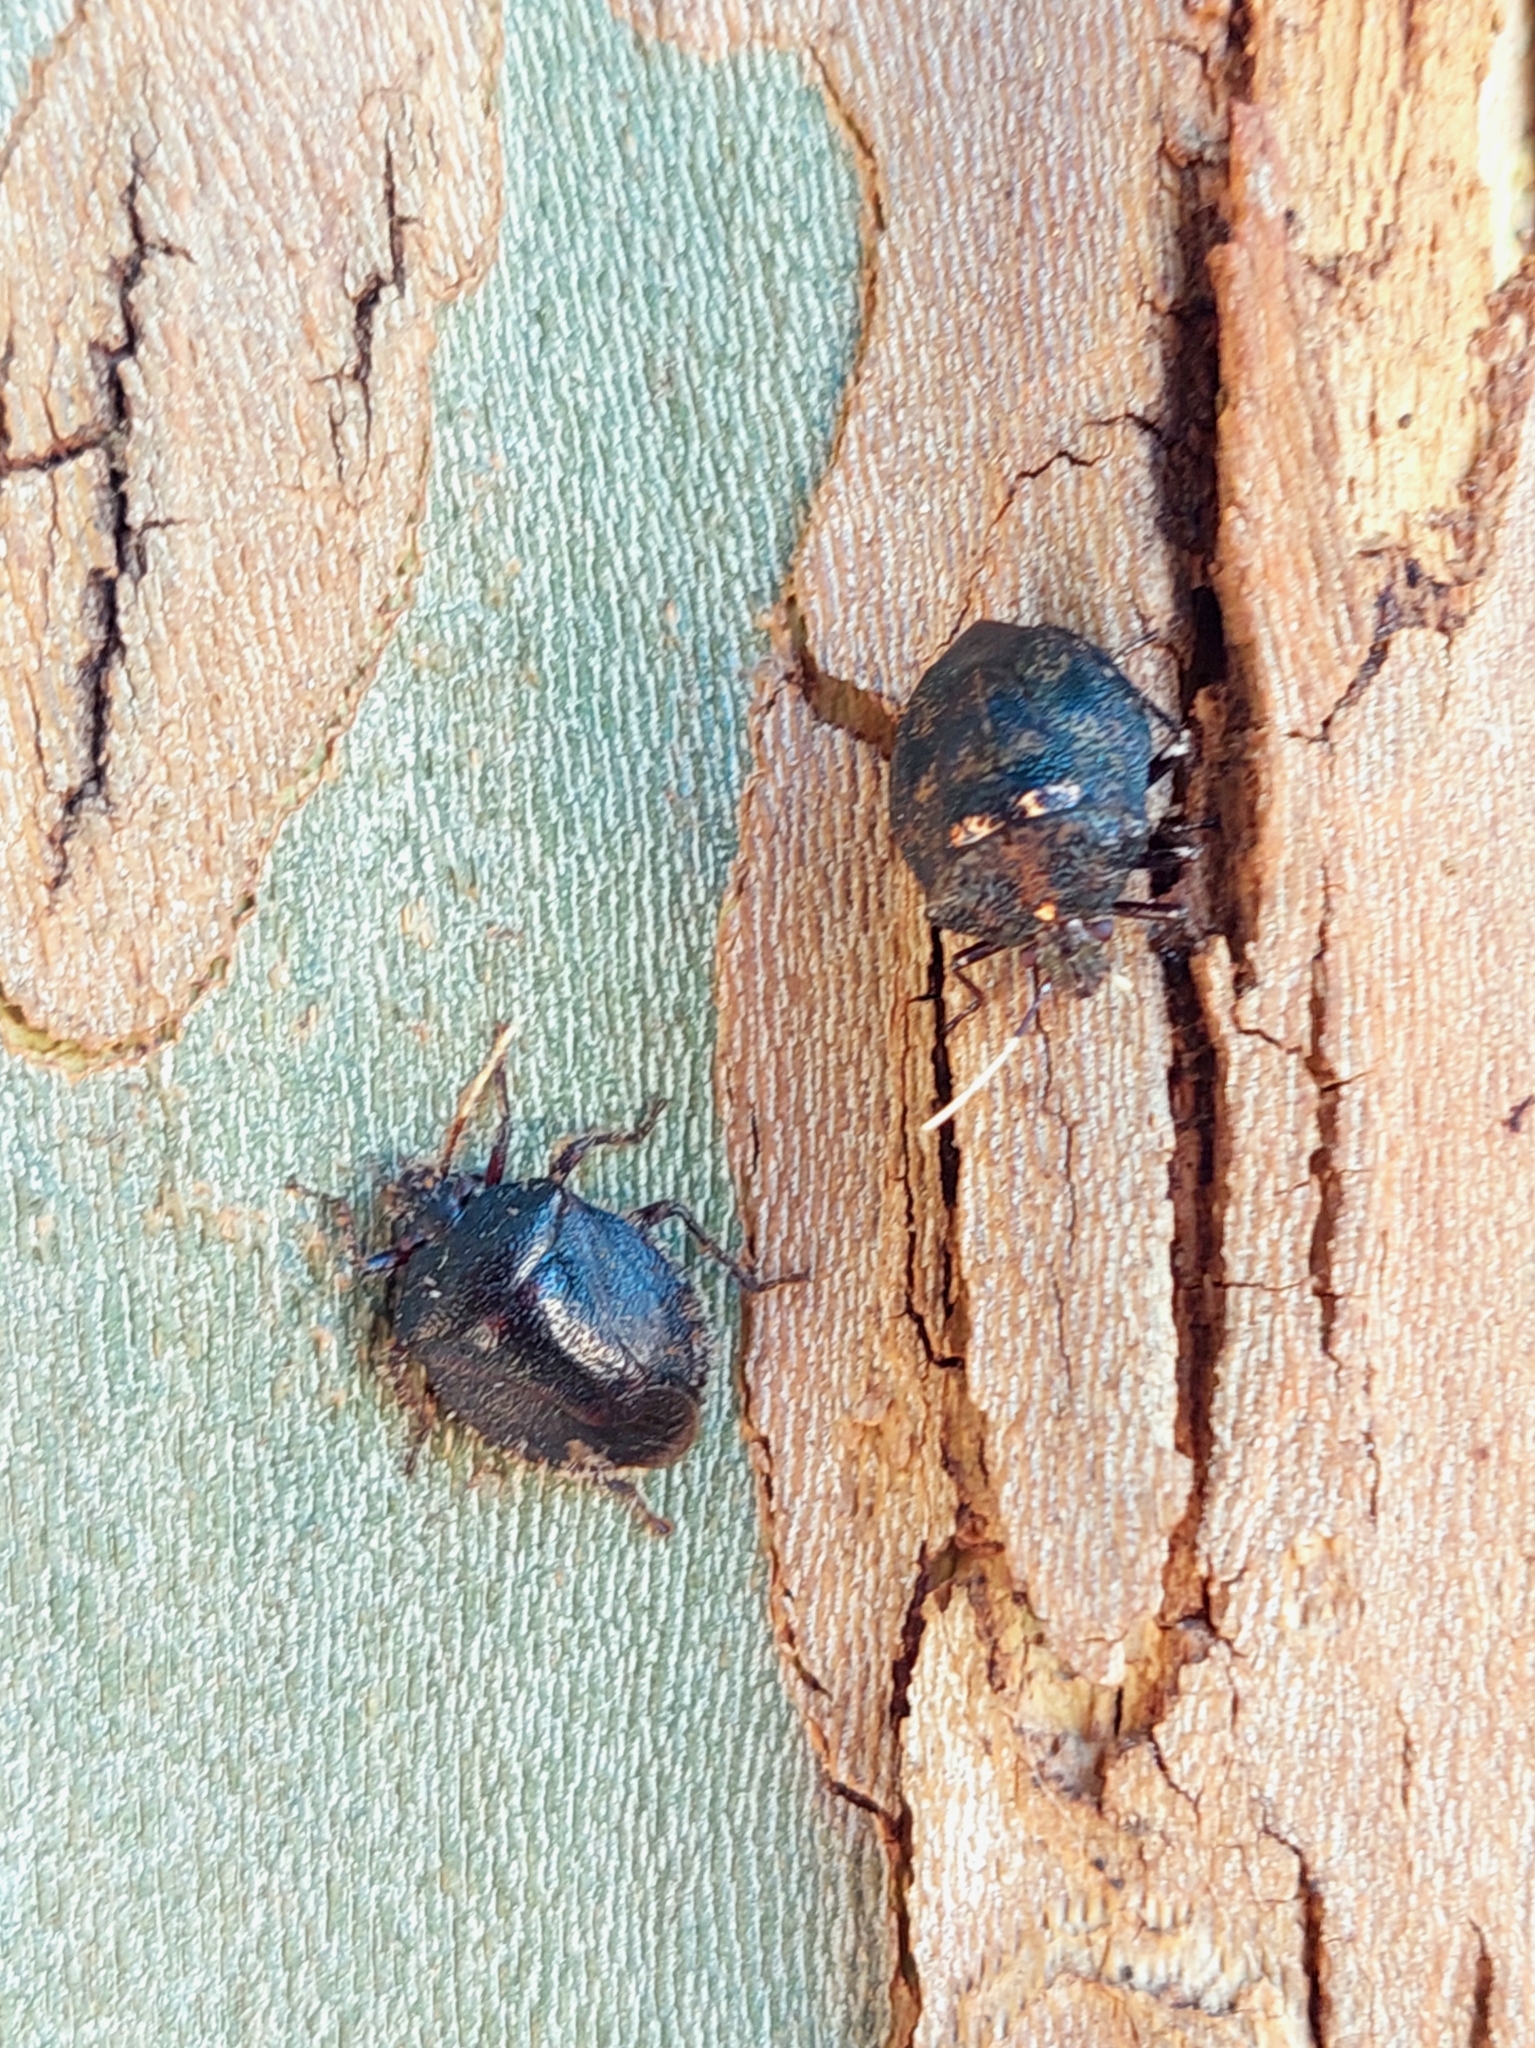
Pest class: stink_bug